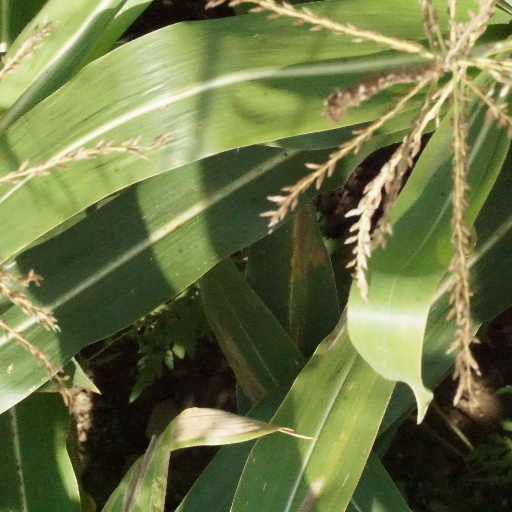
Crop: maize; corn